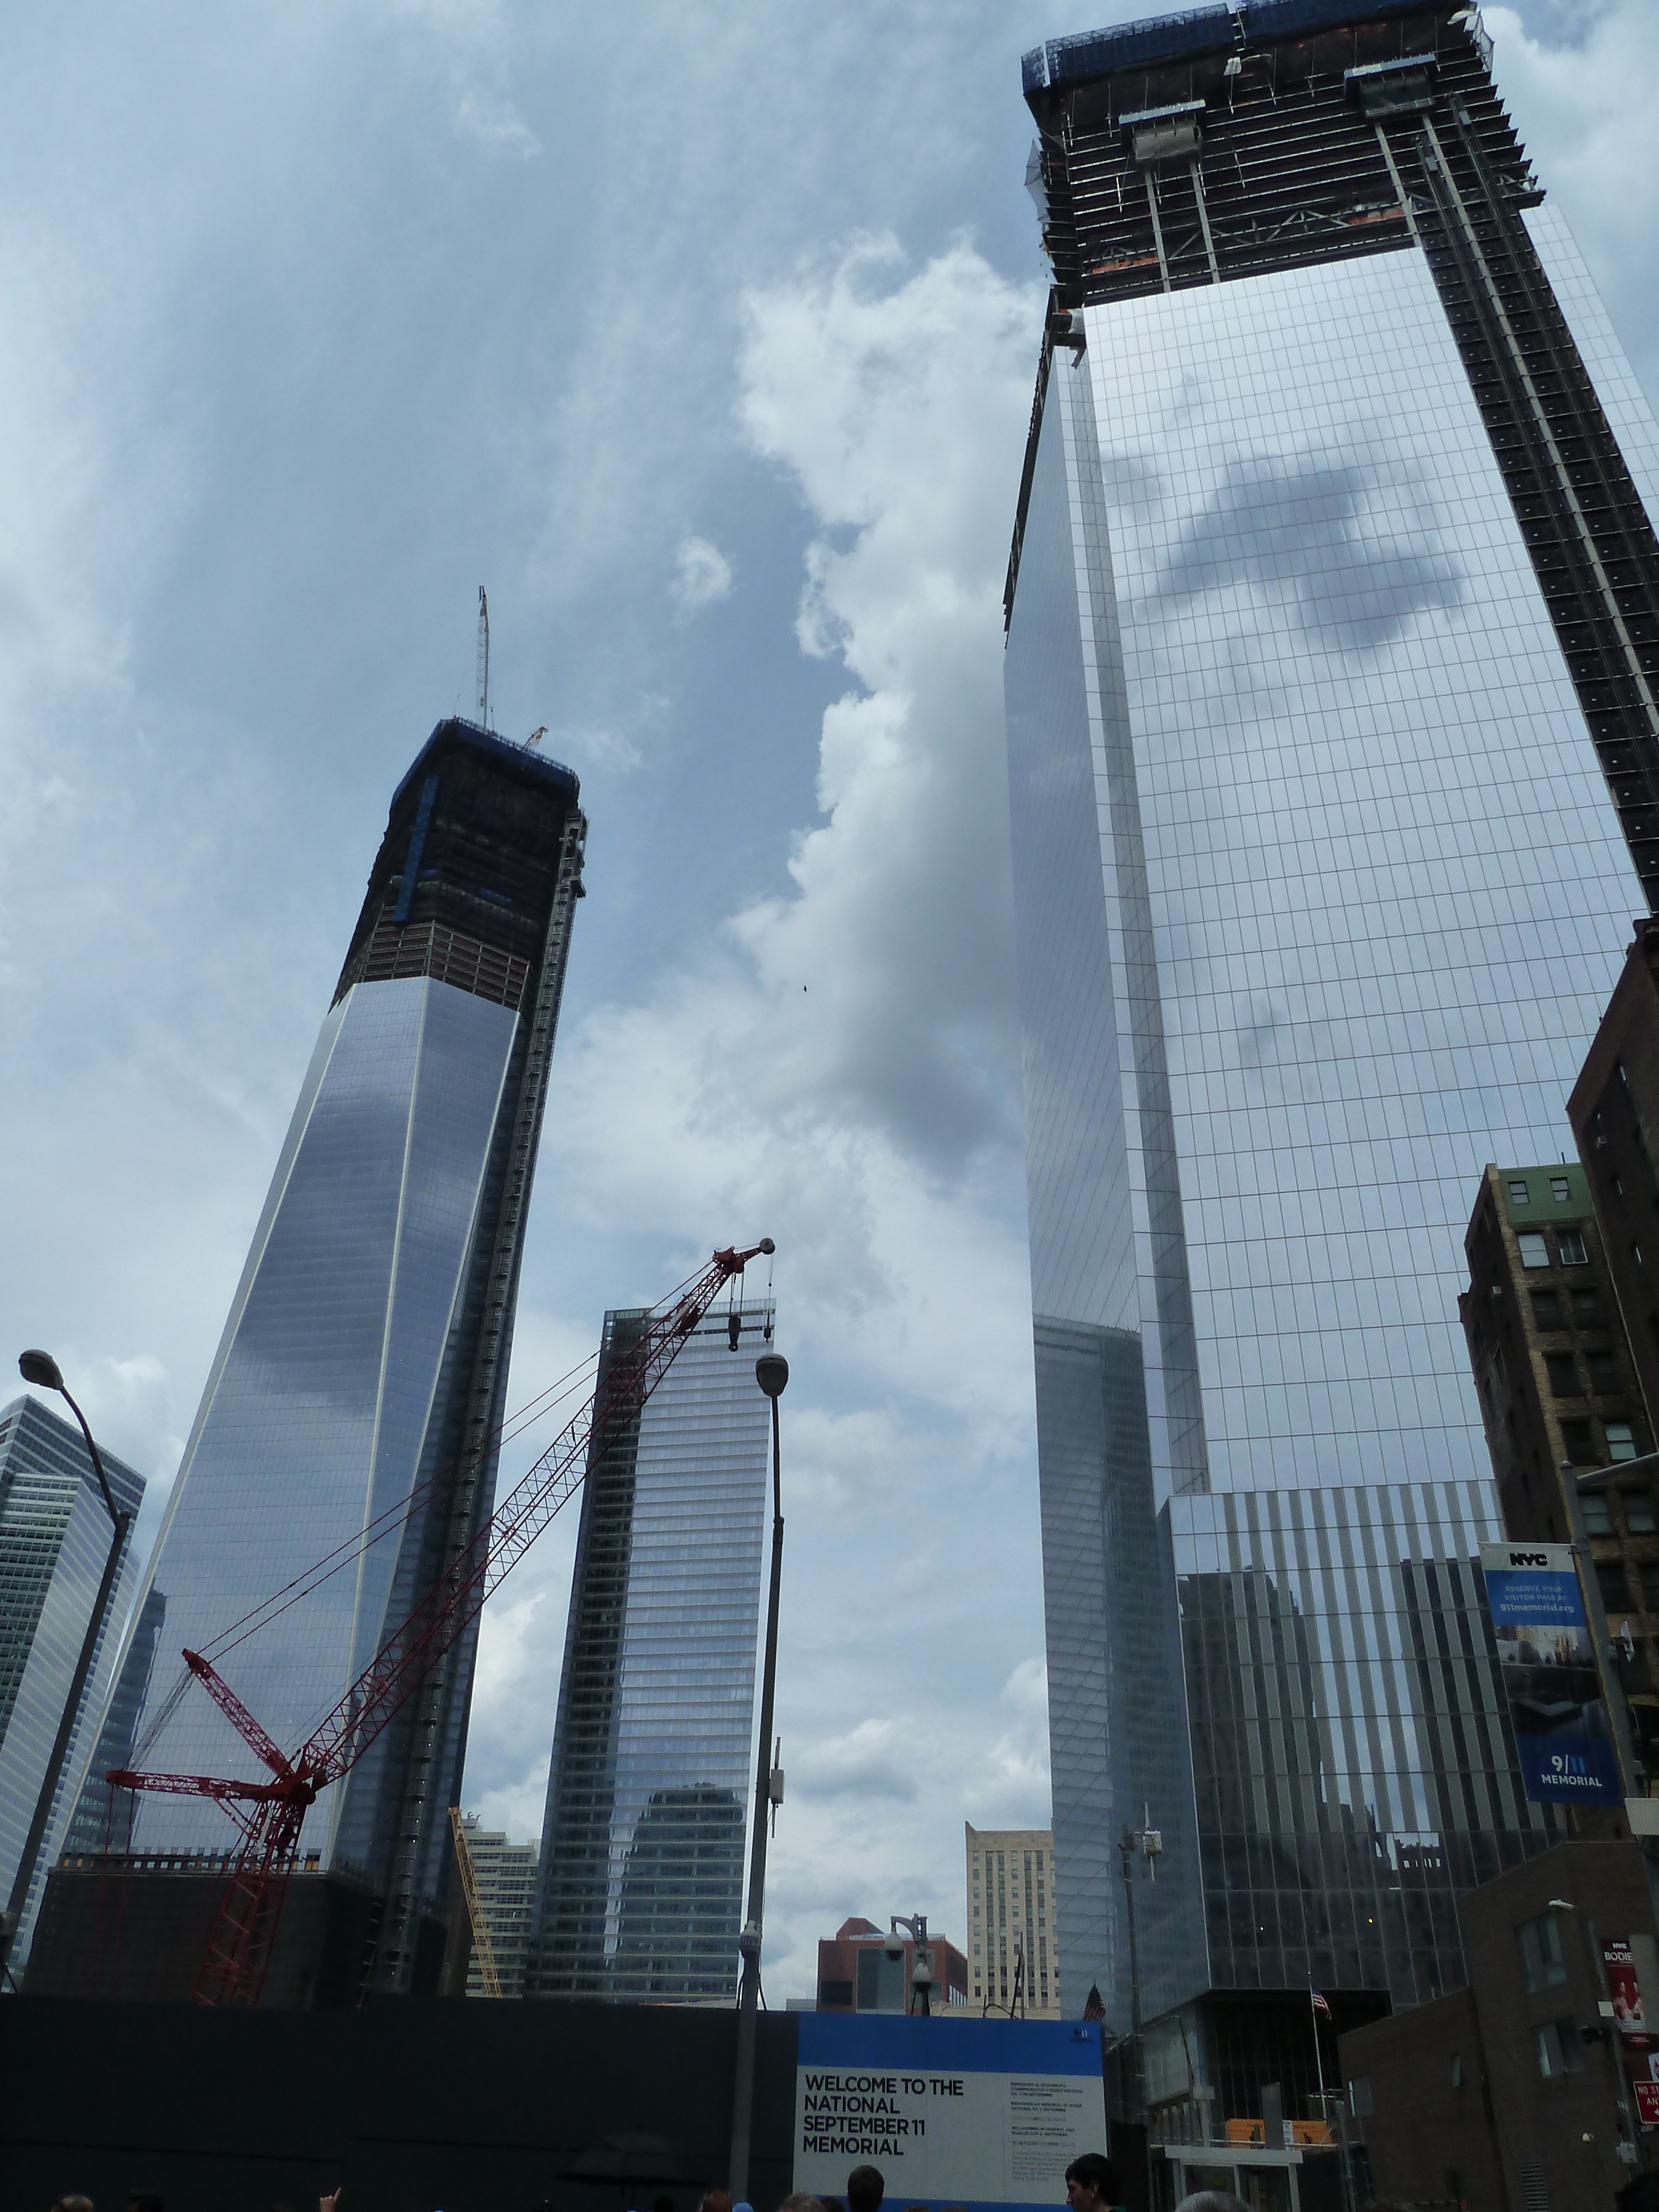
skyline, city, skyscraper, manhattan, cityscape, downtown, tower, landmark, tower block, towers, metropolis, one world trade center, urban area, metropolitan area, 1 wtc